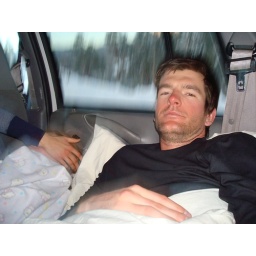
we had to sleep in the car driving home since the freeway was closed